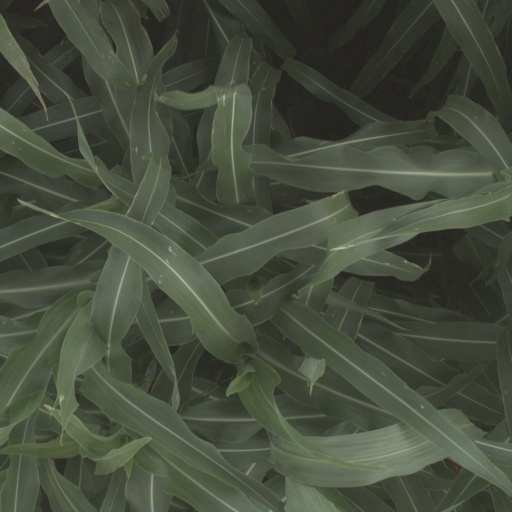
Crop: sorghum